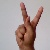
The image shows a hand gesture representing the letter 'K' in Indian Sign Language.